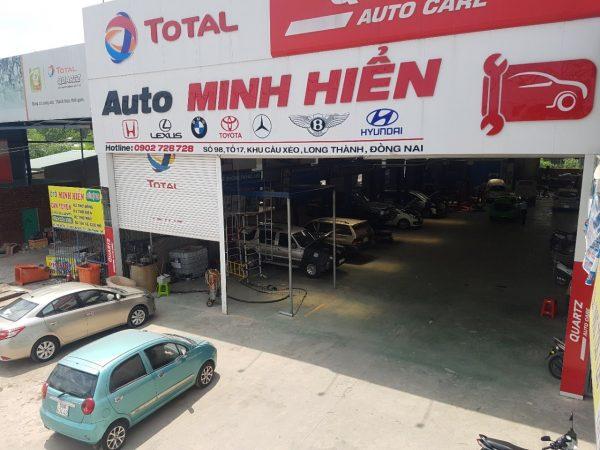
phía trước khu xưởng là sự xuất hiện của hai chiếc ô tô